Diving chamber

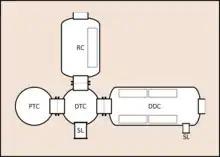
Schematic plan of a simple saturation system showing the main pressure vessels for human occupationDDC - Living chamberDTC - Transfer chamberPTC - Personnel transfer chamber (bell)RC - Recompression chamberSL - Supply lock

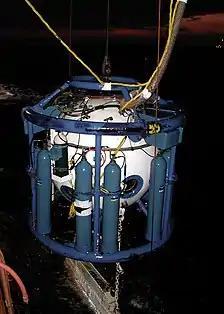
Personnel transfer capsule

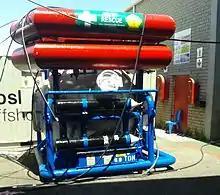
A small hyperbaric escape module

A hyperbaric environment on the surface comprising a set of linked pressure chambers is used in saturation diving to house divers under pressure for the duration of the project or several days to weeks, as appropriate. The occupants are decompressed to surface pressure only once, at the end of their tour of duty. This is usually done in a decompression chamber, which is part of the saturation system. The risk of decompression sickness is significantly reduced by minimizing the number of decompressions, and by decompressing at a very conservative rate.